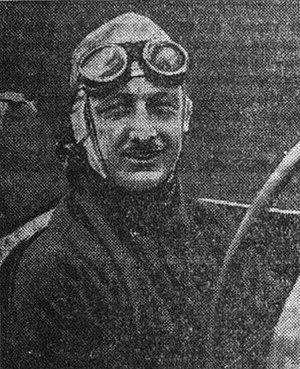
Tim Birkin, deuxième du Grand Prix de l'A.C.F. 1930 à Pau, sur Bentley 'Blower'.
Sir Henry Ralph Stanley Birkin, dit Tim Birkin, 3ᵉ baronnet, est un pilote automobile britannique et l'un des Bentley Boys. En 1929, il remporte les 24 Heures du Mans avec Woolf Barnato au volant d'une Bentley 6½ Litre.
Le Grand Prix automobile de France 1930 est un Grand Prix organisé par l'Automobile Club de France qui s'est tenu à Pau le 21 septembre 1930. L'épreuve se déroule en vingt-cinq tours d'un parcours de 15,835 km empruntant la route de Tarbes et celle reliant Pau à Morlaàs.